Nam Shan Estate

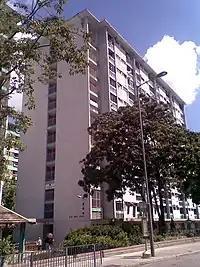
Nam Ming House, Nam Shan Estate

Nam Shan Estate is a public housing estate in Shek Kip Mei, Hong Kong, located near Tai Hang Tung Estate, Tai Hang Sai Estate, Yau Yat Tsuen and City University of Hong Kong. The estate is located at Shek Kip Mei and was formerly called "Kowloon Tsai". It comprises 8 residential blocks built in 1977. The apartments are self-contained units with private kitchen and toilet facilities.